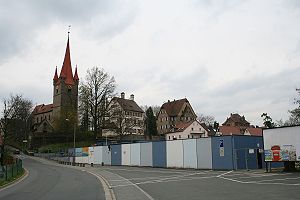
Heroldsberg / Geografi
Kirke og slot i Heroldsberg
Heroldsberg er en købstad i Landkreis Erlangen-Höchstadt i Regierungsbezirk Mittelfranken i den tyske delstat Bayern. Den ligger ca. otte kilometer nordøst for Nürnberg og omkring 17 kilometer øst for Erlangen ved Bundesstraße 2 og Gräfenbergbahn.